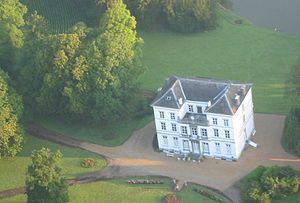
Château de Jongenbos, Vliermaalroot, Belgique